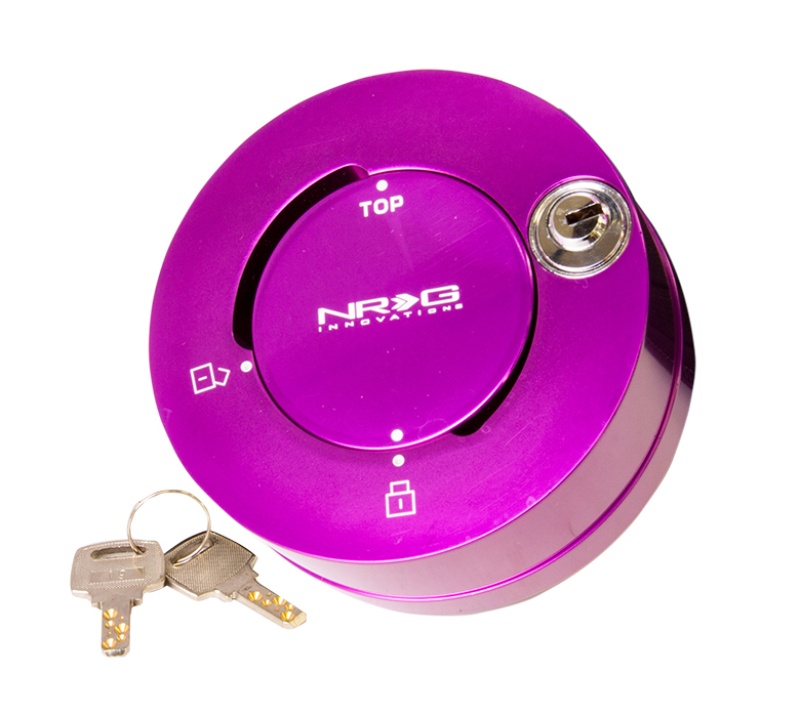
NRG Quick Lock - Purple
NRG Quick Lock - Purple
Brand: NRG
Category: Vehicles & Parts > Vehicle Parts & Accessories > Vehicle Safety & Security > Vehicle Alarms & Locks > Vehicle Steering Wheel Locks